Mahabodhi Temple

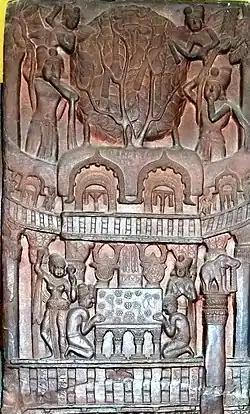
Ashoka's Mahabodhi Temple and Diamond throne in Bodh Gaya, built . The inscription between the Chaitya arches reads: ""Bhagavato Sakamunino / bodho"" i.e. "The building round the Bodhi tree of the Bhagavat (Holy) Sakamuni (Shakyamuni)". Also interesting to note is that the word "Bhagavā" is used for "Buddha" in these Buddhist texts. The elephant-crowned pillar of Ashoka (now lost) is visible. Bharhut frieze.

Traditional accounts say that, around 589 BCE, Siddhartha Gautama, a young prince who saw the suffering of the world and wanted to end it, reached the forested banks of the Phalgu river, near the city of Gaya, India. There he sat in meditation under a peepul tree ("Ficus religiosa" or Sacred Fig) which later came to be known as the Bodhi Tree. According to Buddhist scriptures, after three days and three nights, Siddharta attained enlightenment and freedom from suffering. In that location, Mahabodhi Temple was built by Emperor Ashoka in around 260 BCE.